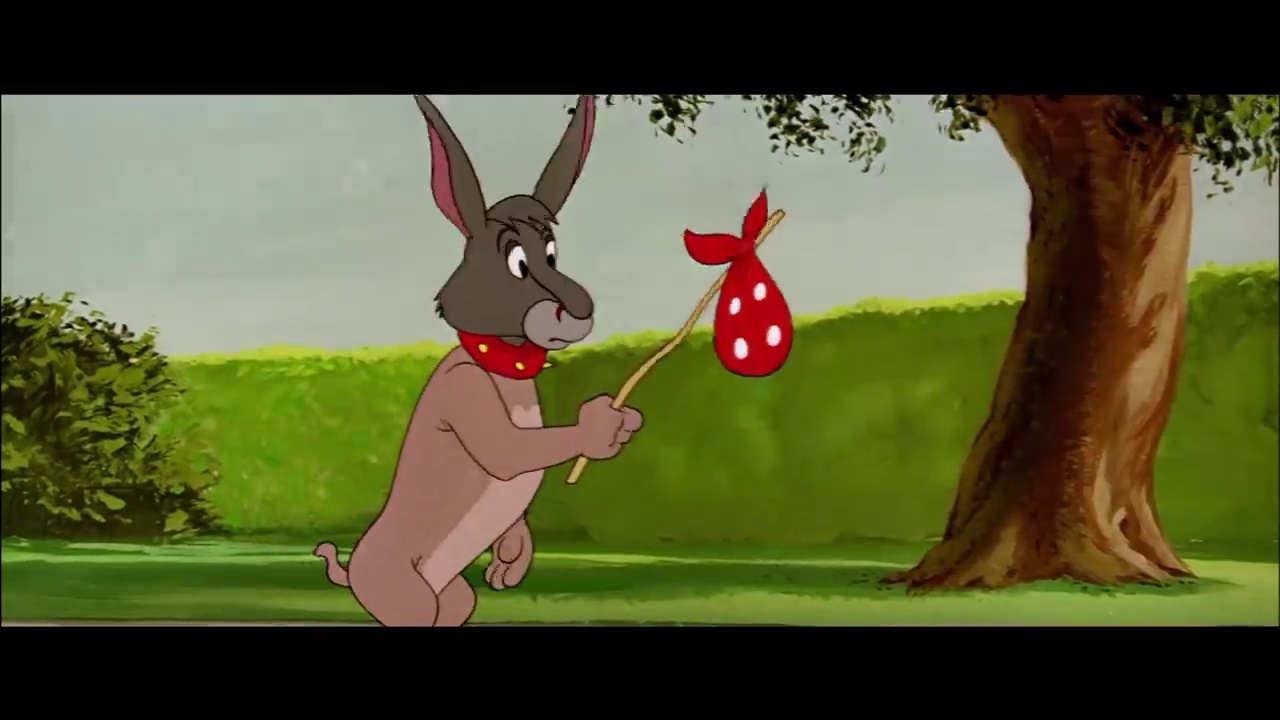
Portrait style: Cartoon Portrait